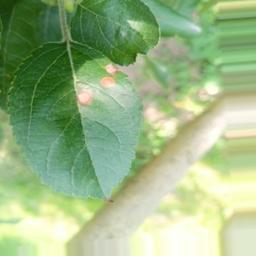
Label: Alternaria